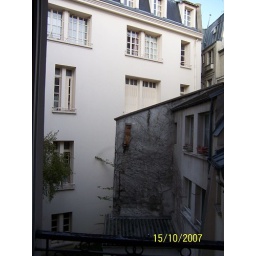
The view of the internal courtyard from the bathroom window in our first room in the Hotel Residence Henri IV, our Paris hotel.